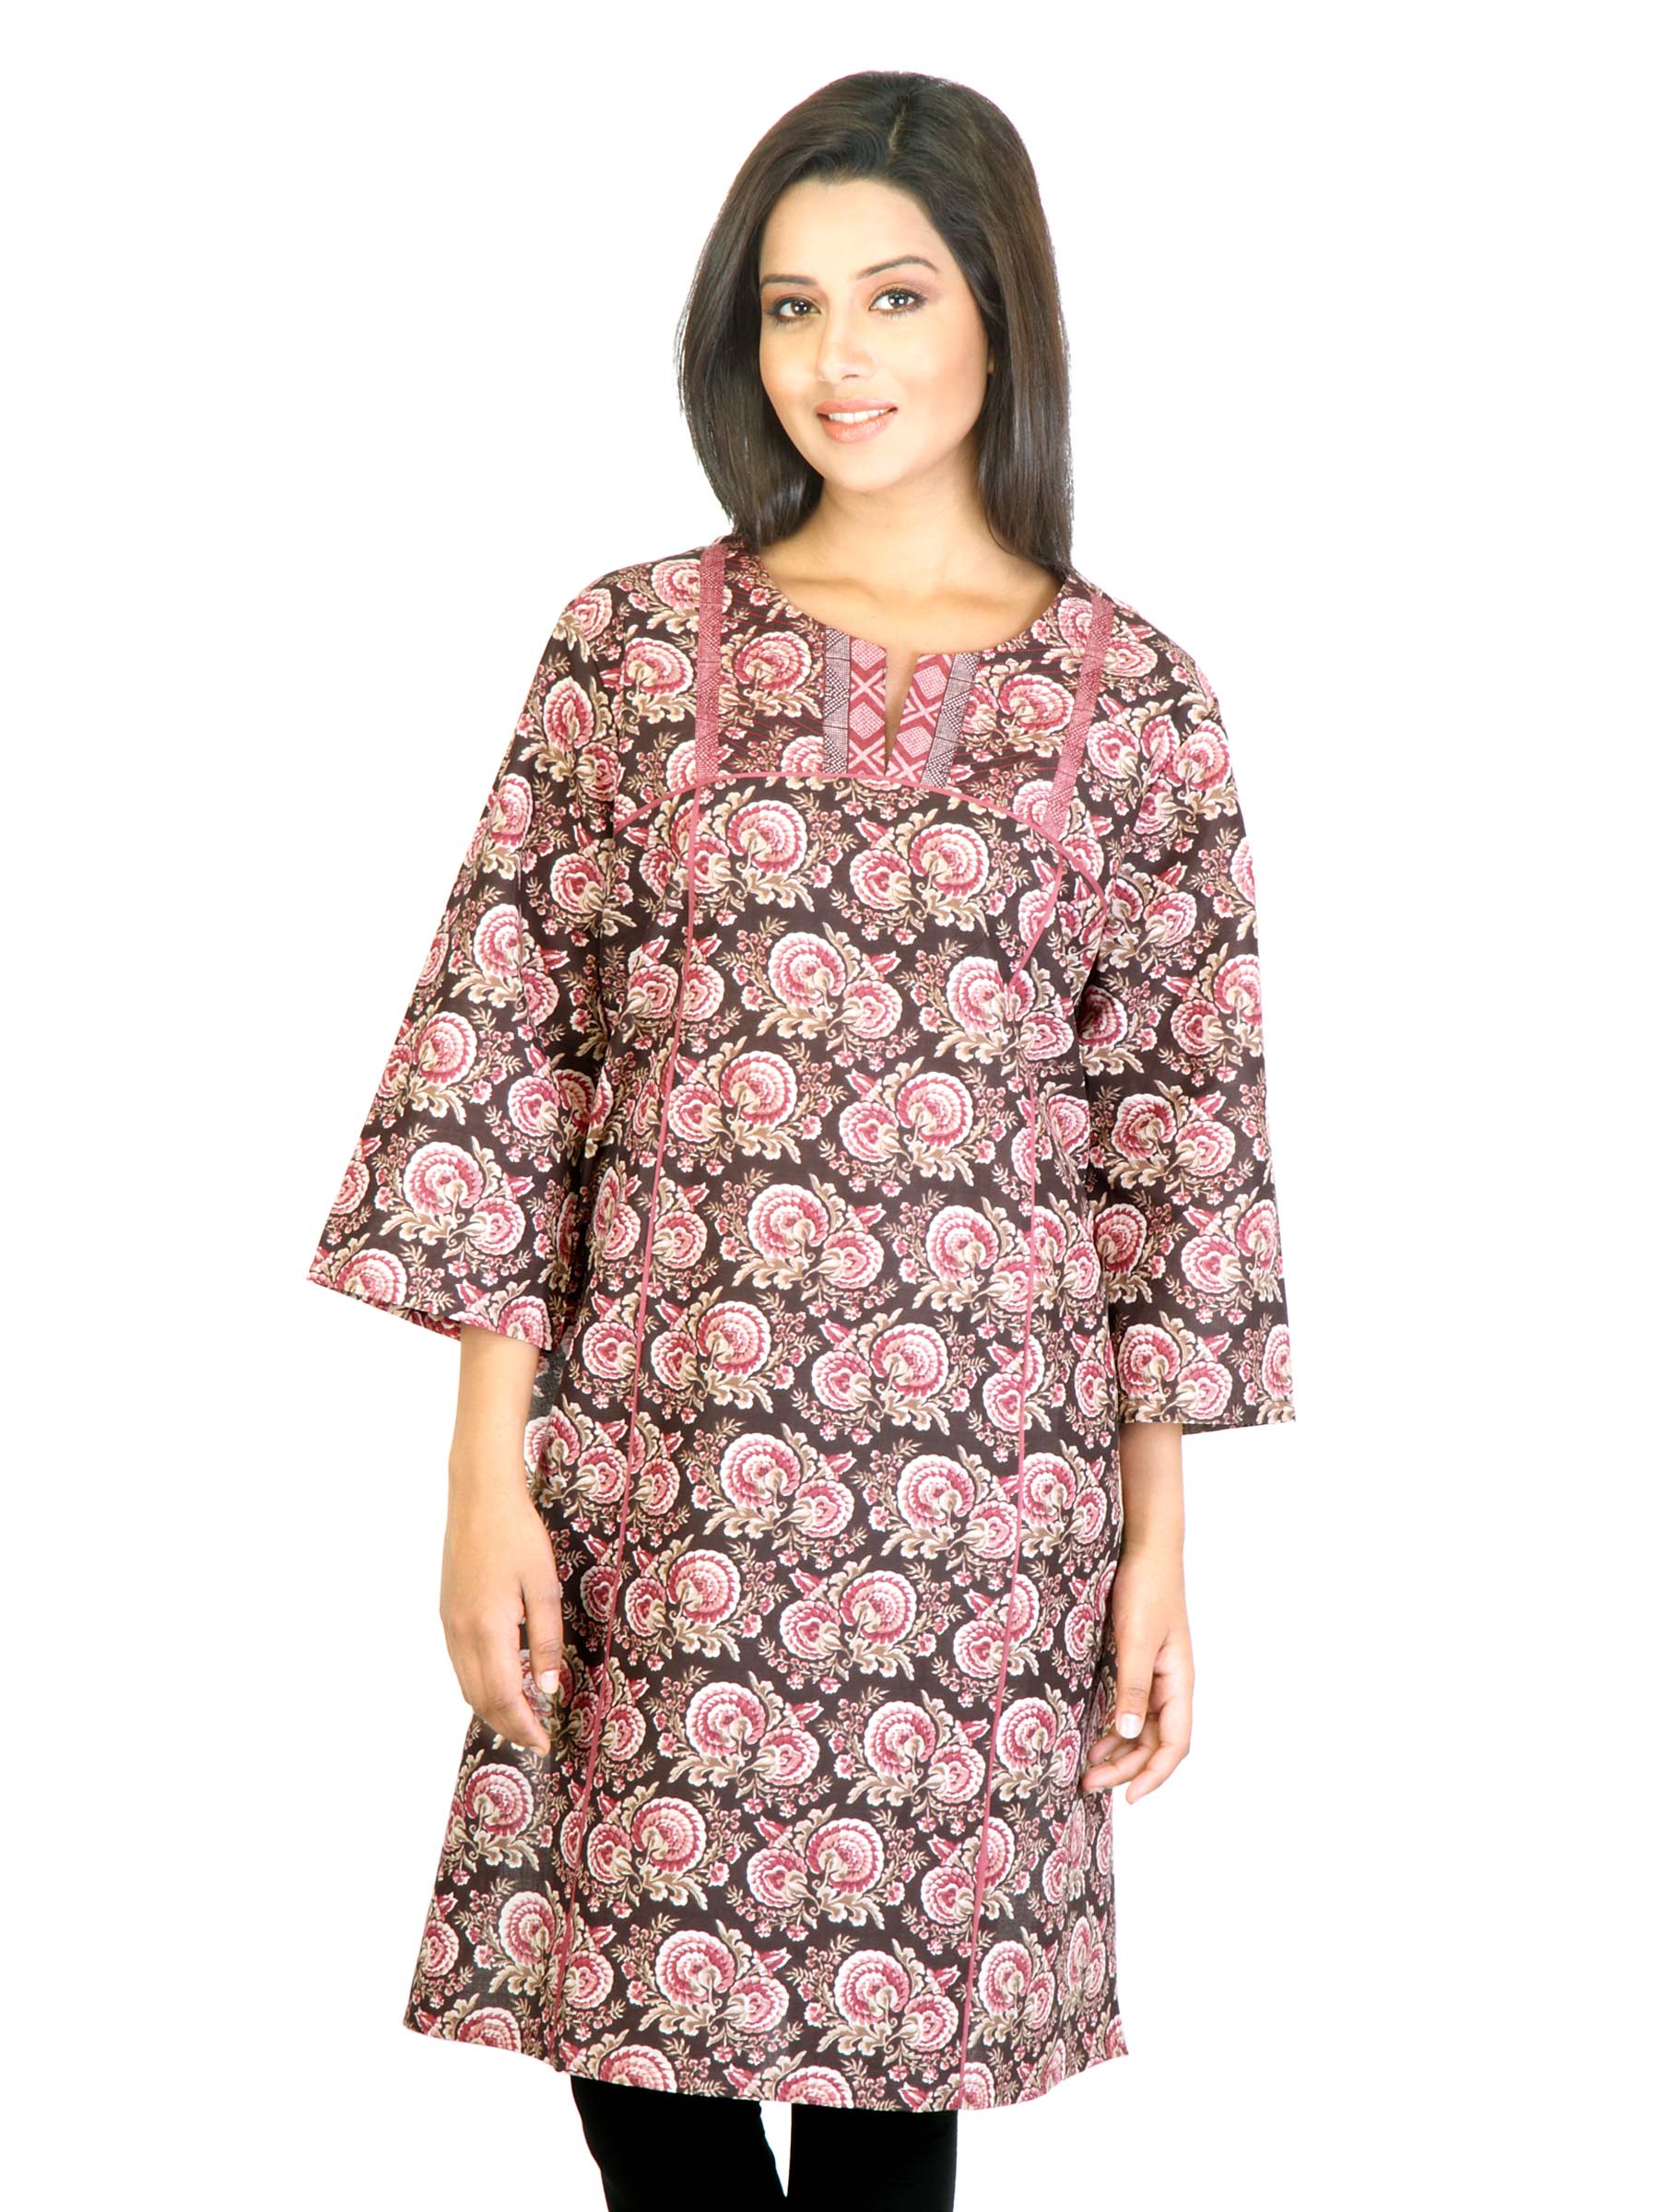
W Women Brown Printed Kurta
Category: Apparel / Topwear / Kurtas
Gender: Women
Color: Brown
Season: Fall 2011
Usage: Ethnic